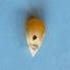
Maize quality: Bad